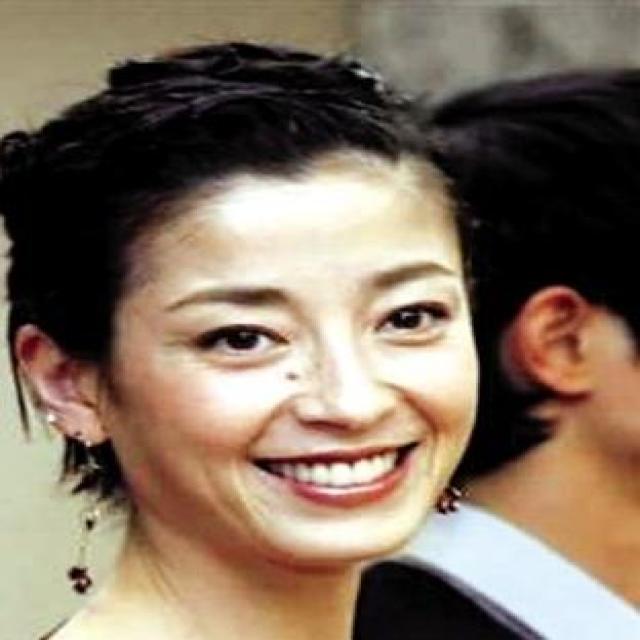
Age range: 21-44